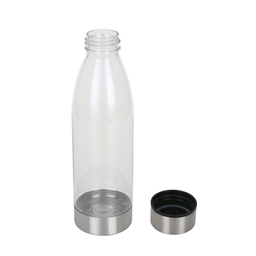
Label: bottles